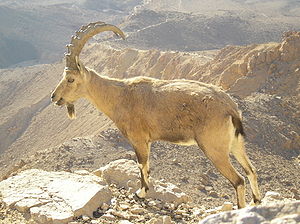
Nubisk stenbuk
Nubisk stenbuk (Capra nubiana)
Nubisk stenbuk (Capra nubiana)
Nubisk stenbuk er en art i slægten geder, der forekommer på den arabiske halvø og i det nordøstlige Afrika. Den er nær beslægtet med alpestenbukken og betragtes undertiden som en underart af denne.